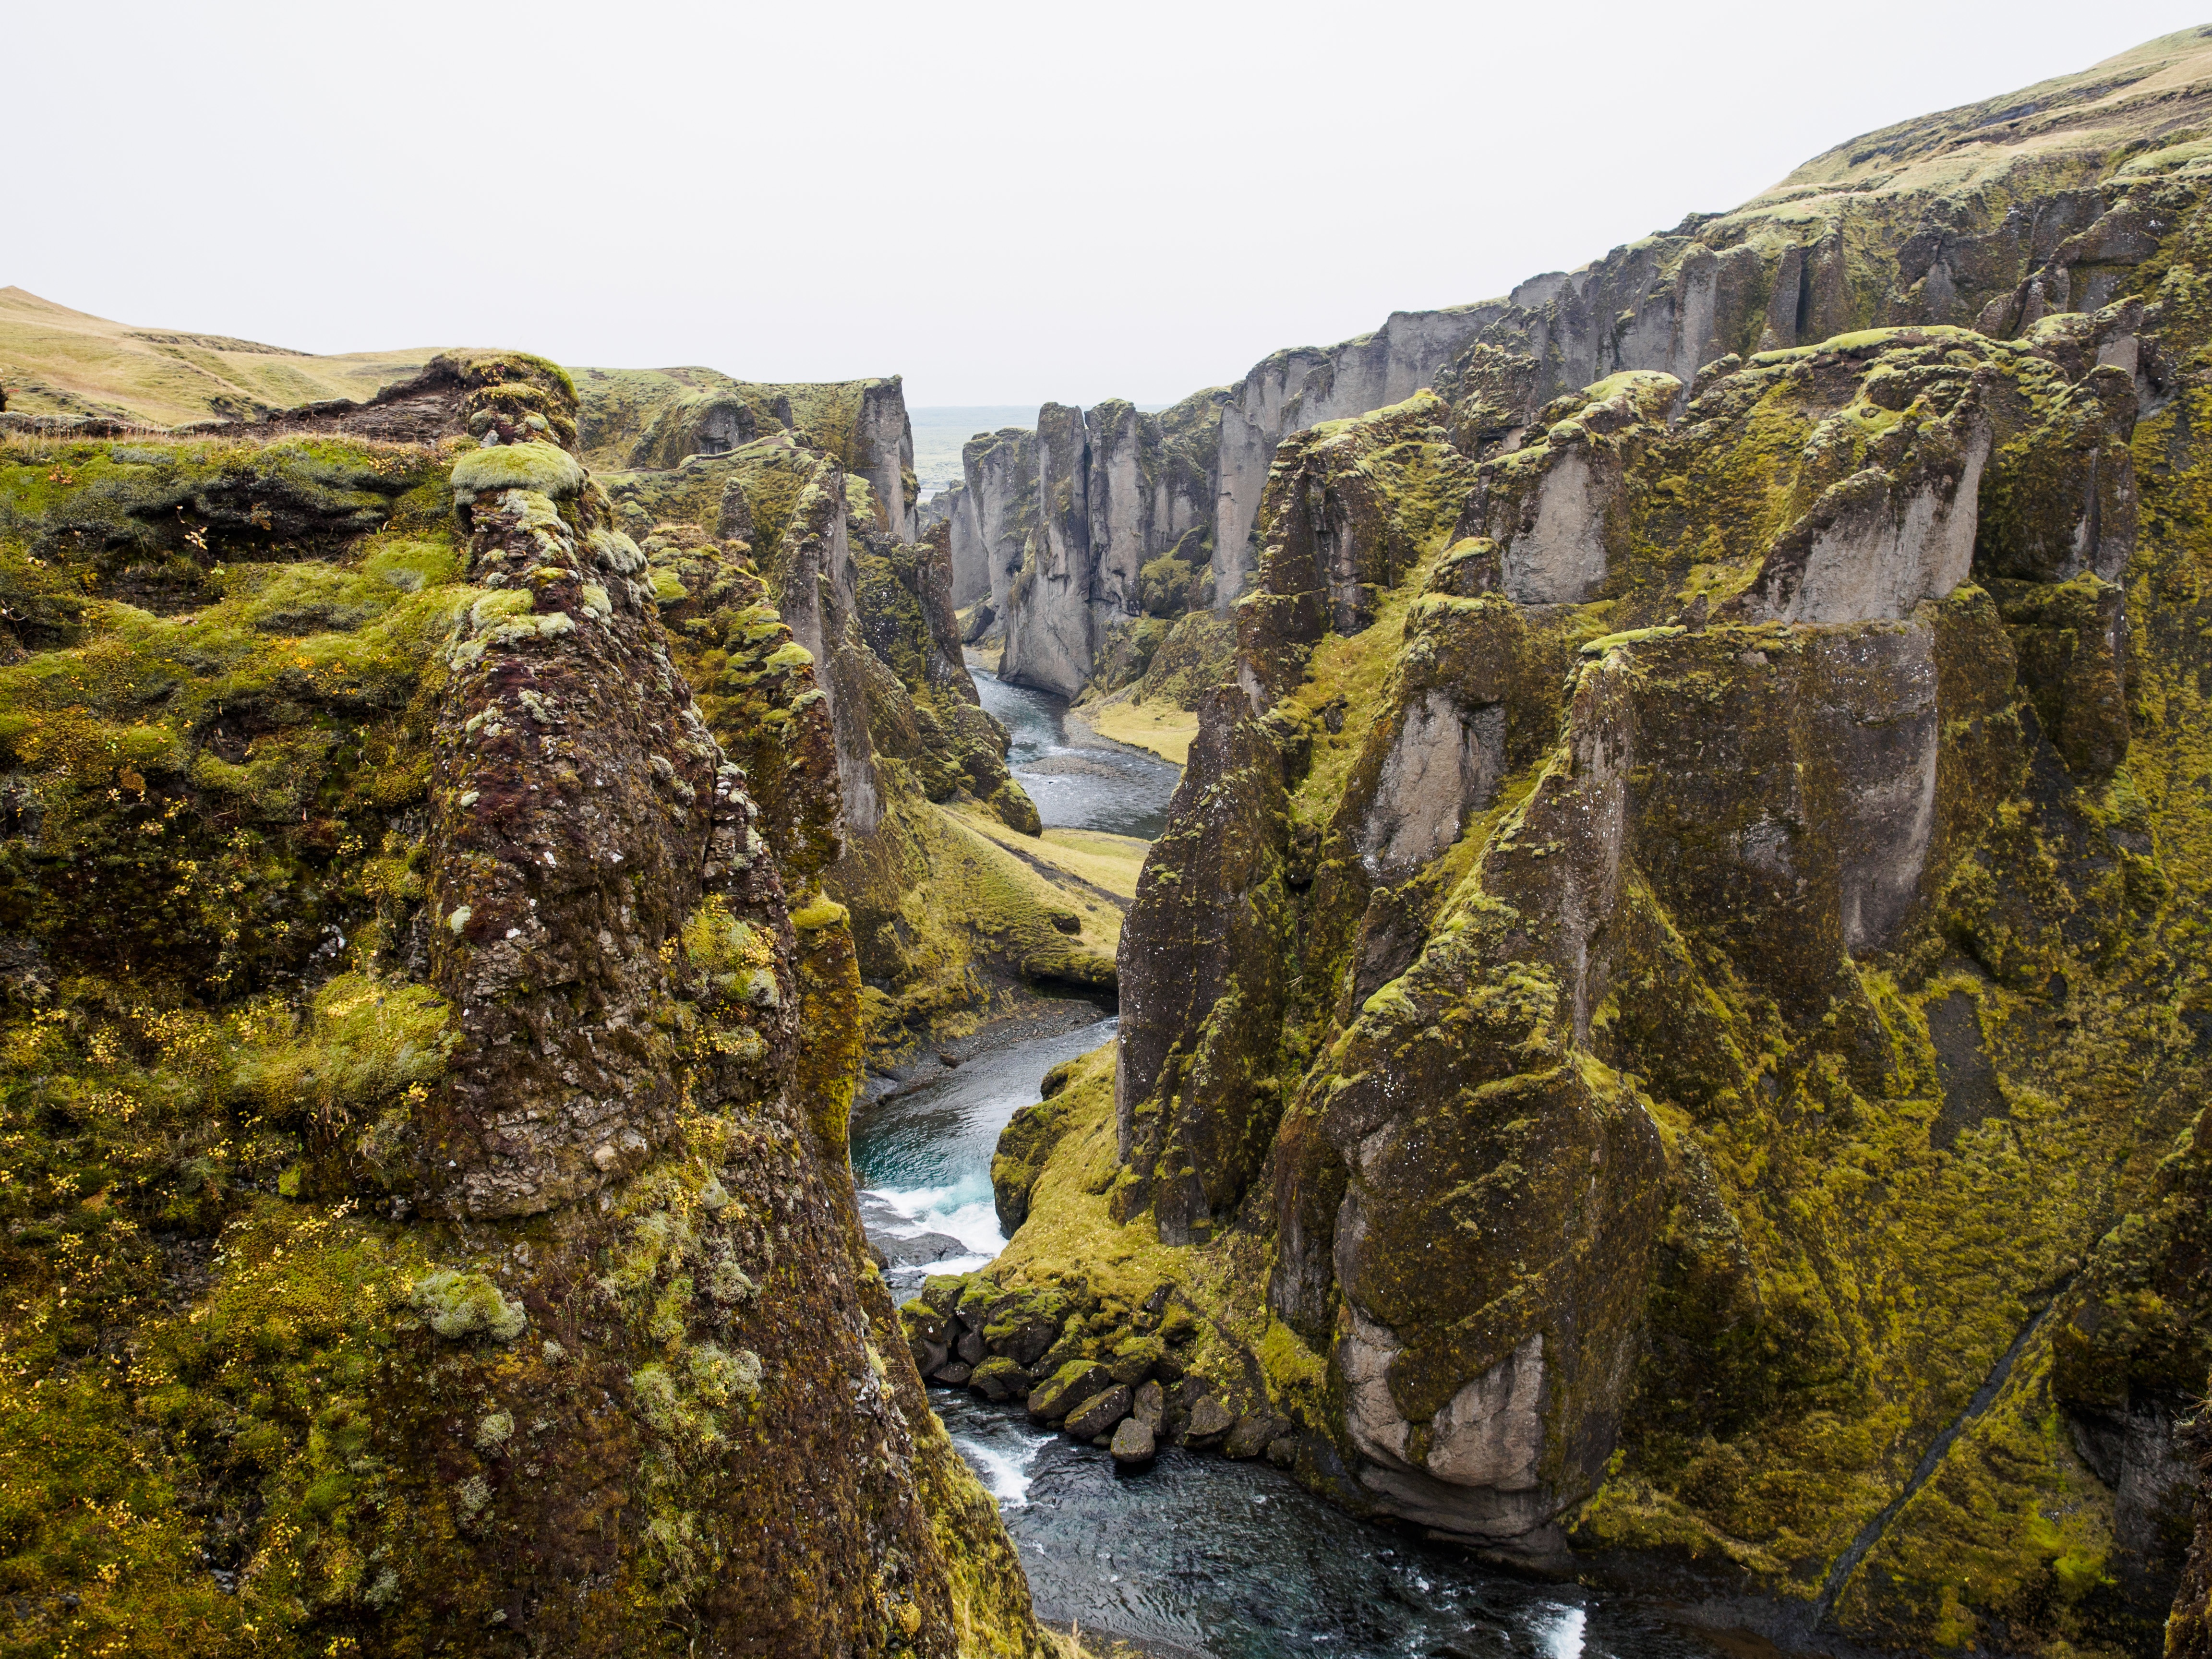
landscape, sea, nature, rock, waterfall, creek, wilderness, mountain, river, valley, mountain range, moss, cliff, stream, autumn, scenery, terrain, national park, rocks, geology, mountains, ravine, water feature, landform, hd wallpaper